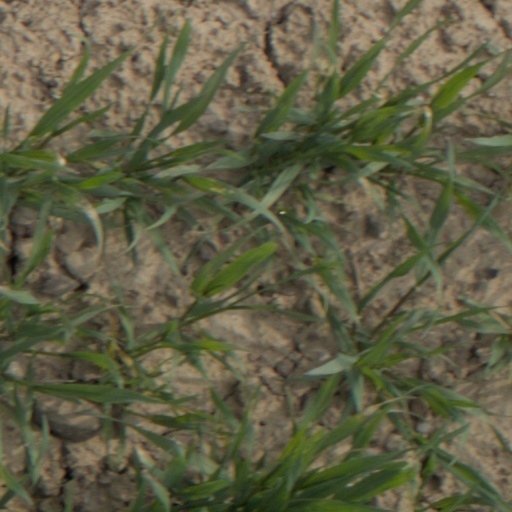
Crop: wheat